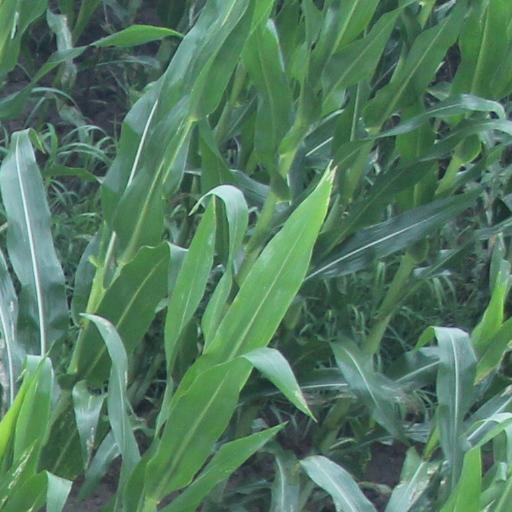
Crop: maize; corn